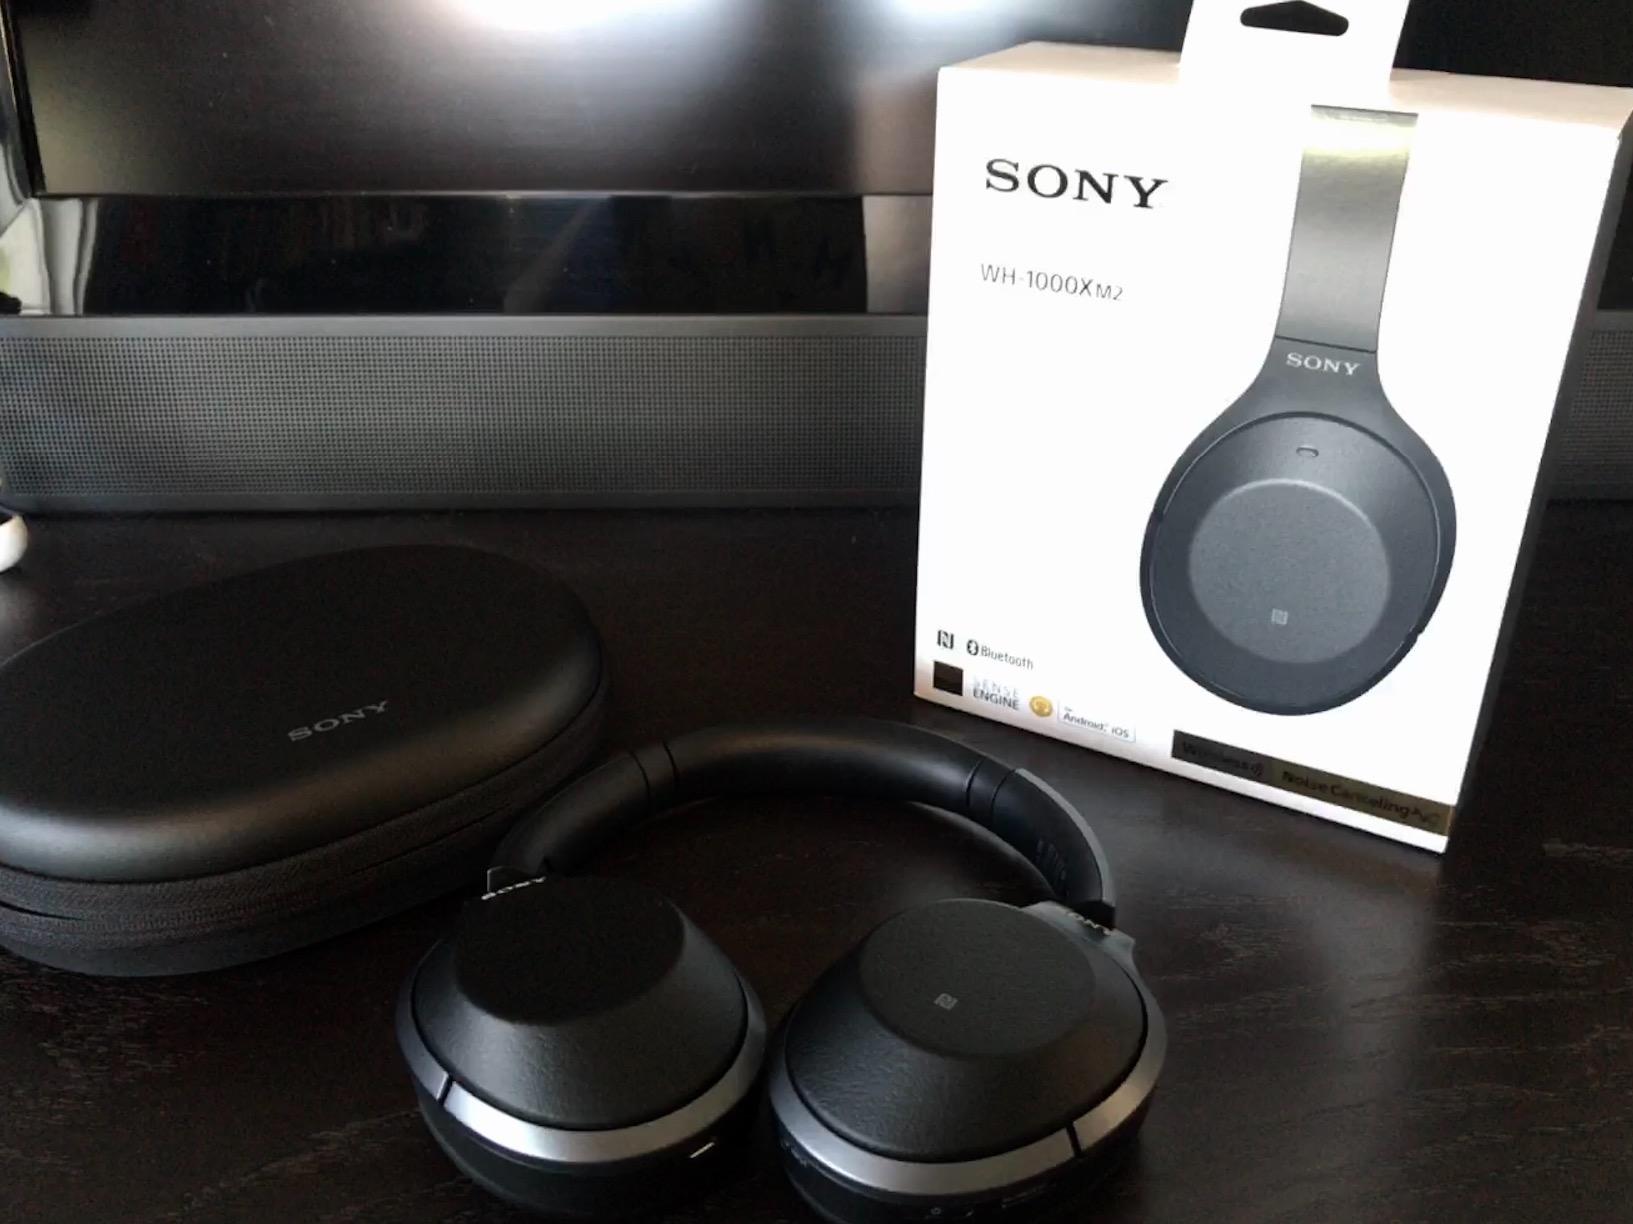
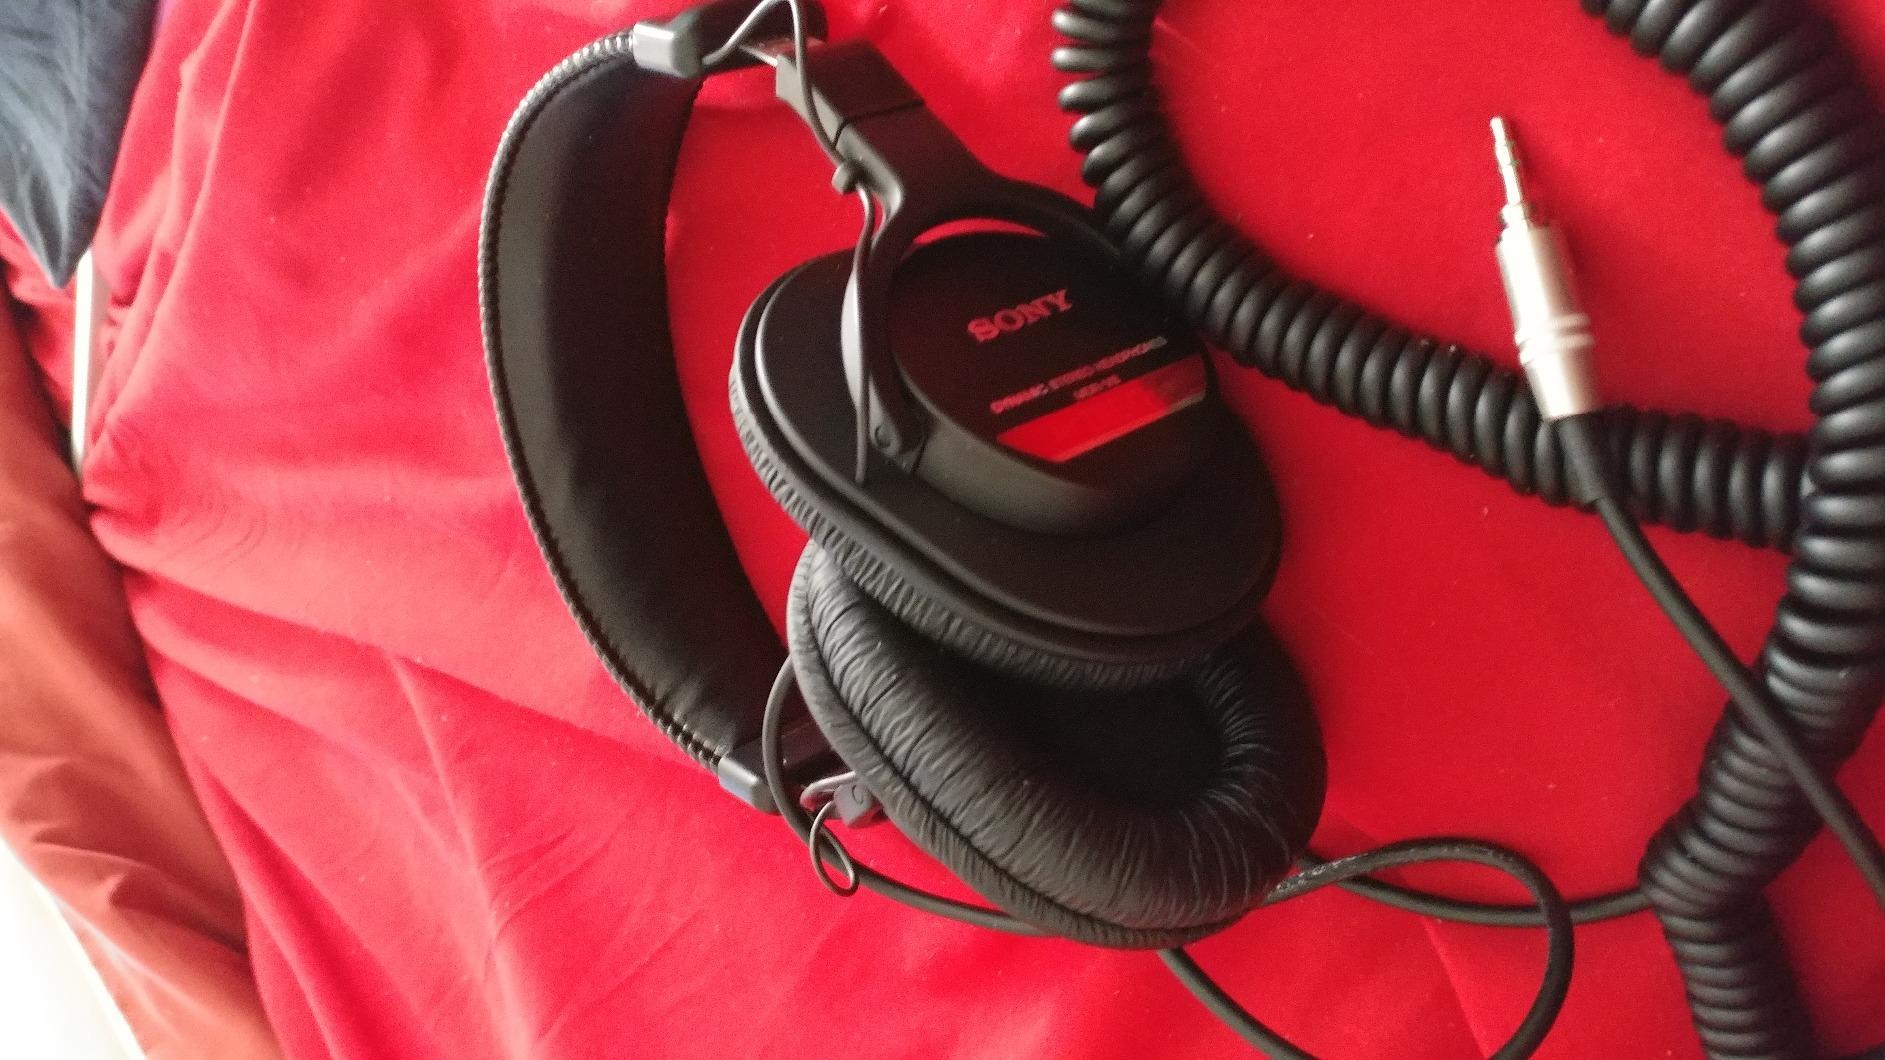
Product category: headphones
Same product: no